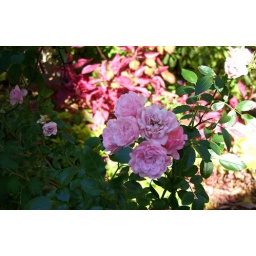
'The Fairy' polyantha rose - clusters of sweet pink blooms against pink alternanthera foliage